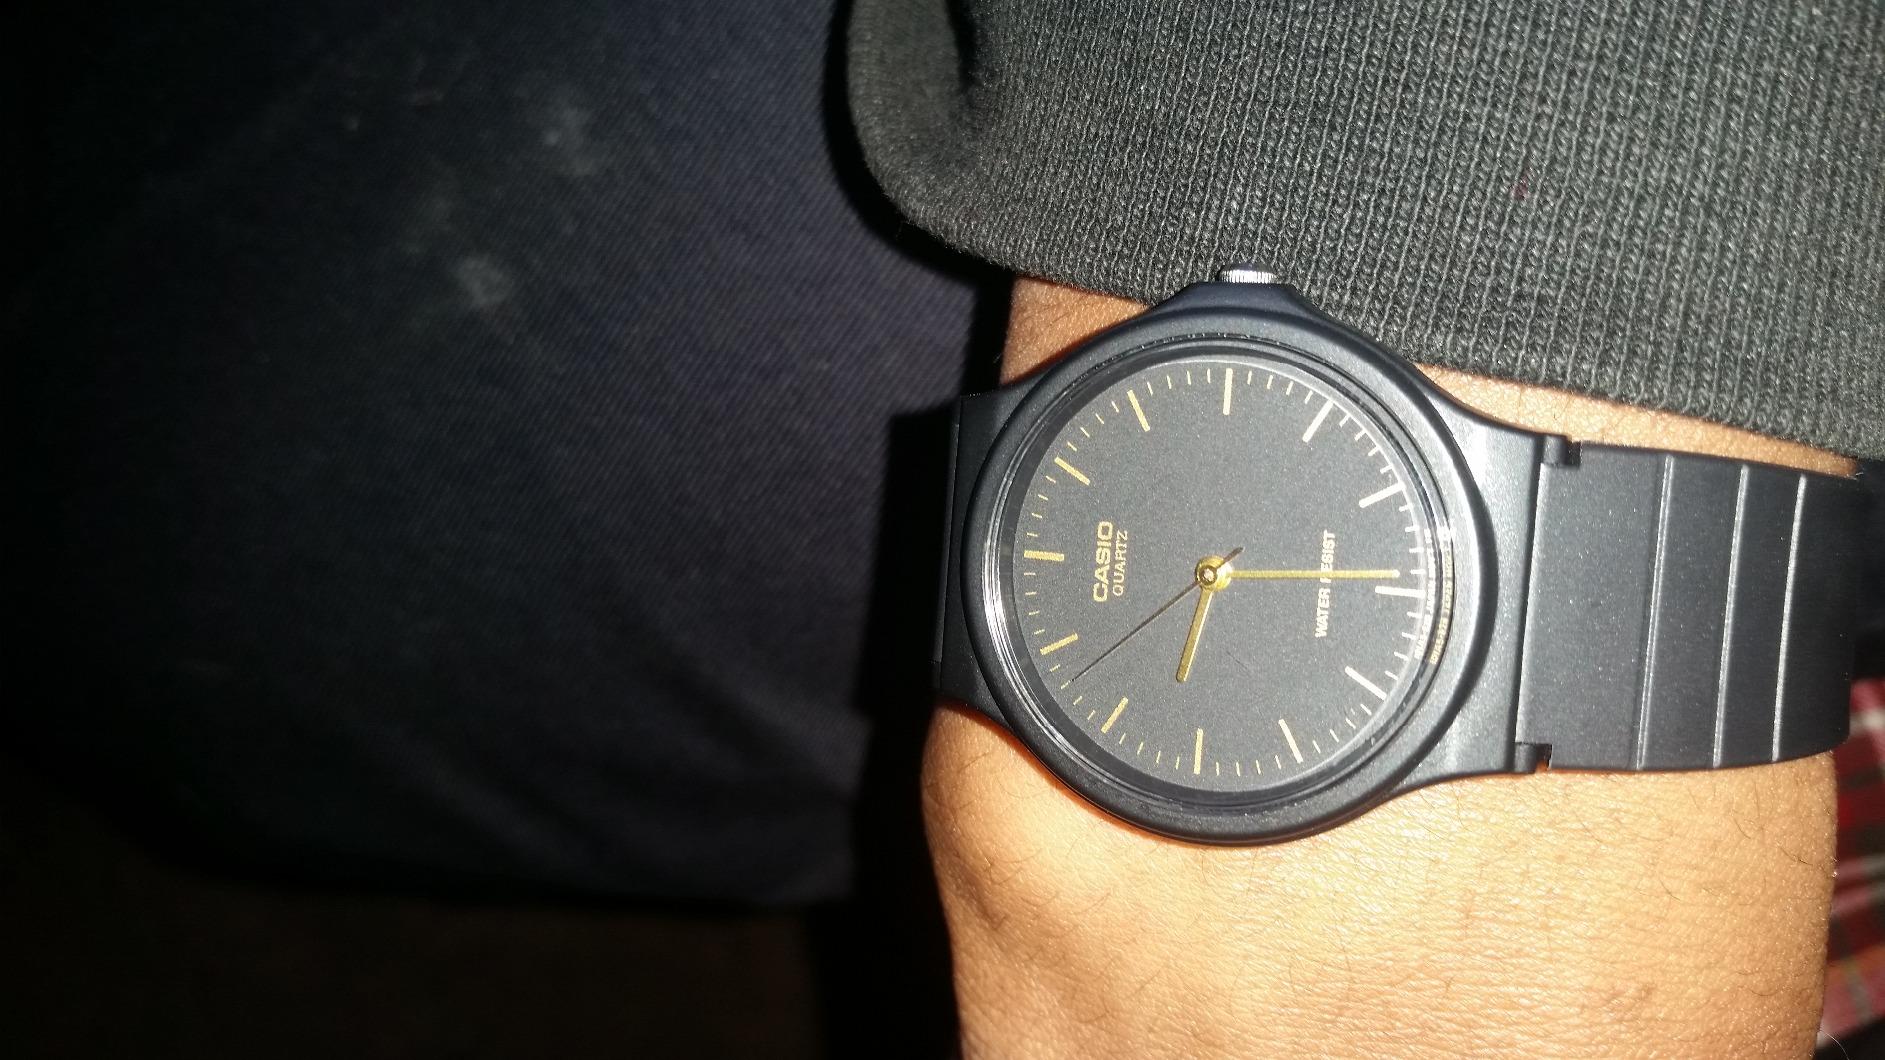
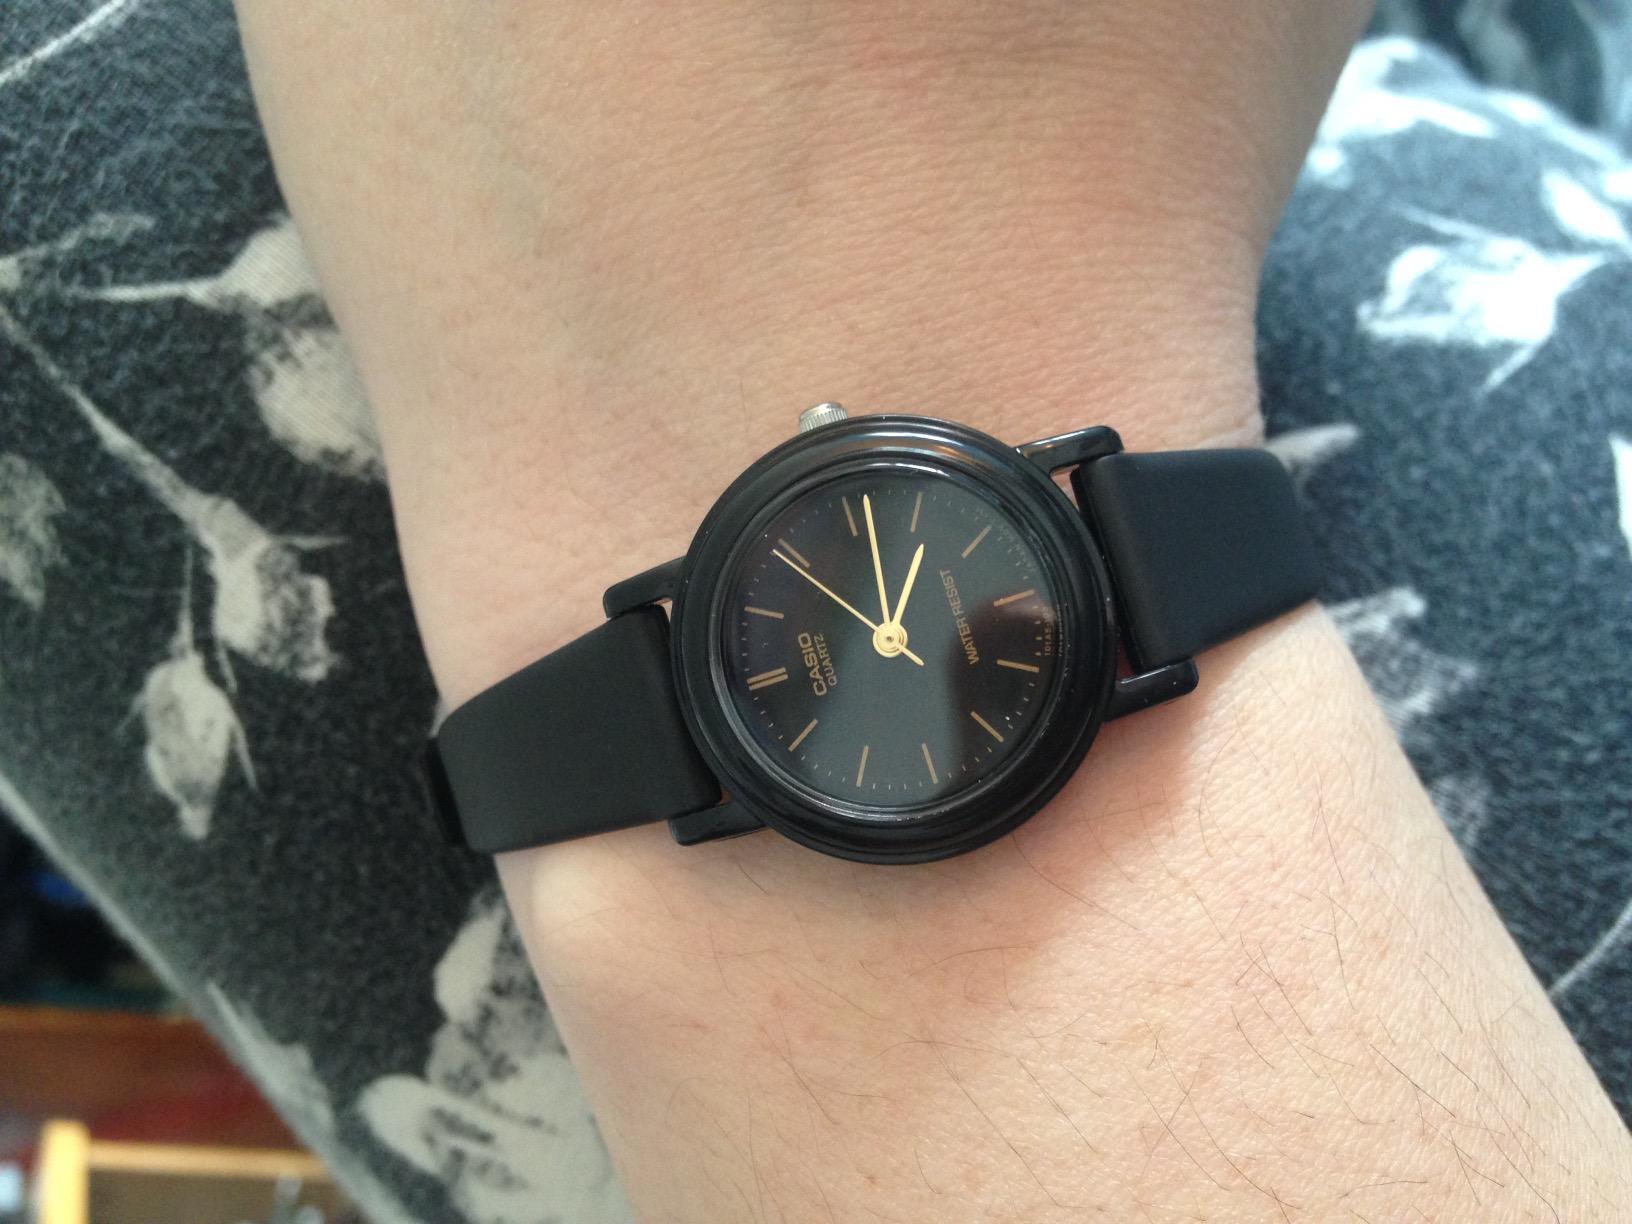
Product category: accessories_watch
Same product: no